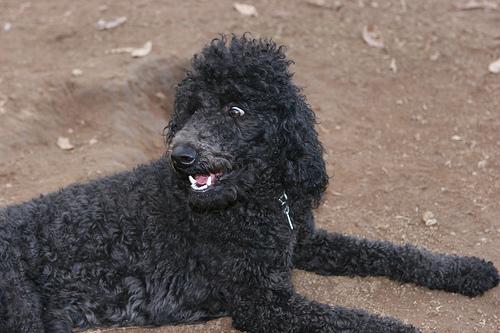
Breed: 316-n000118-standard_poodle